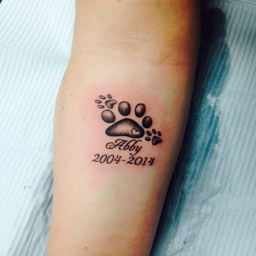
find this pin and more .